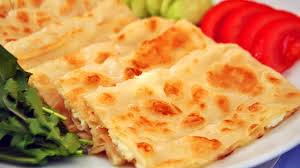
Yemek: gozleme